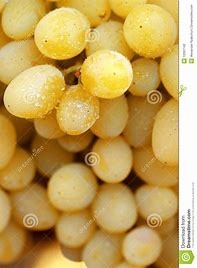
Label: grape